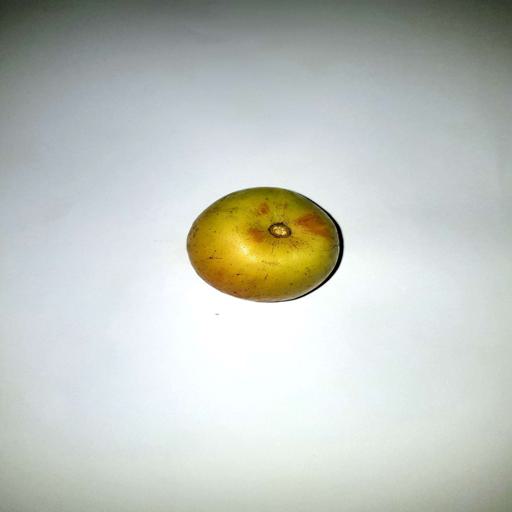
Label: healthy